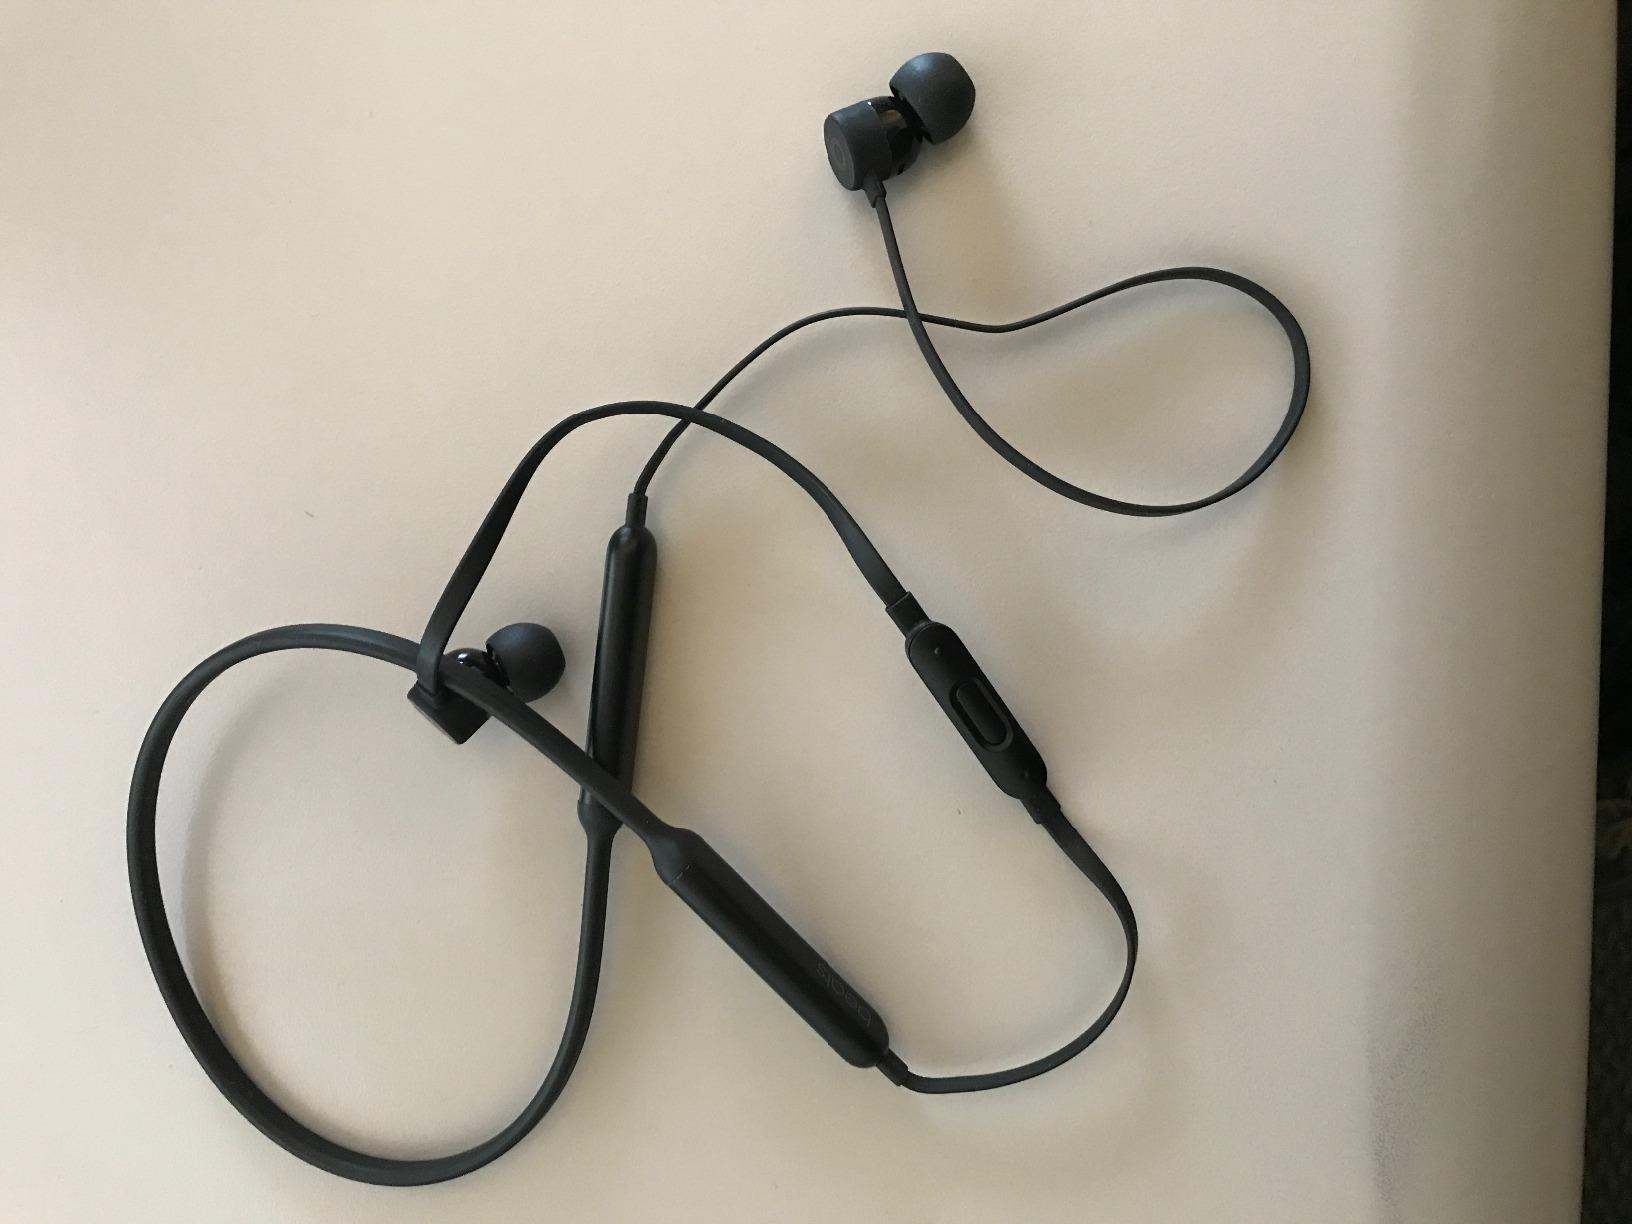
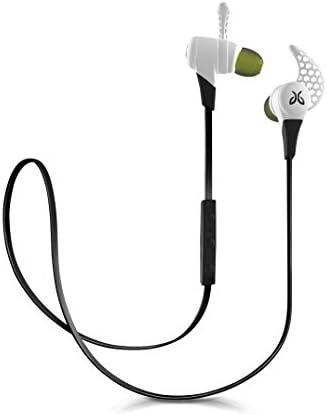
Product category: headphones
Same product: no